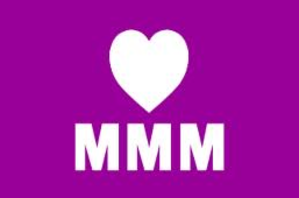
Pavillion du Mouvement Militant Mauricien
Le Mouvement militant mauricien est un parti politique mauricien fondé en 1969 par Paul Bérenger, Dev Virahsawmy et Jooneed Jeeroobarkhan.